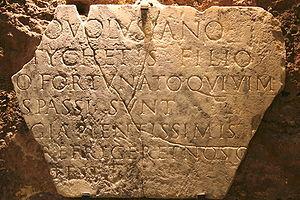
Marseille, au haut Moyen Âge, connait d'abord un essor commercial et spirituel important, avant de décliner à partir de la conquête de la ville par Charles Martel à la fin du VIIIᵉ siècle.
L’abbaye Saint-Victor de Marseille a été fondée au Vᵉ siècle par Jean Cassien, à proximité des tombes de martyrs de Marseille, parmi lesquels saint Victor de Marseille, qui lui donna son nom. L'abbaye prit une importance considérable au tournant du premier millénaire par son rayonnement dans toute la Provence. L'un de ses abbés, Guillaume de Grimoard, fut élu pape en 1362 sous le nom d'Urbain V. À partir du XVᵉ siècle, l'abbaye entama un déclin irrémédiable.